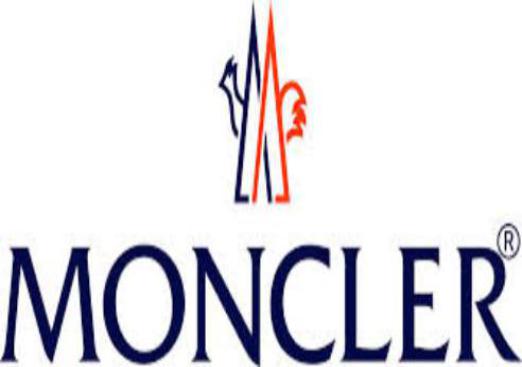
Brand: moncler-2
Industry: Clothes